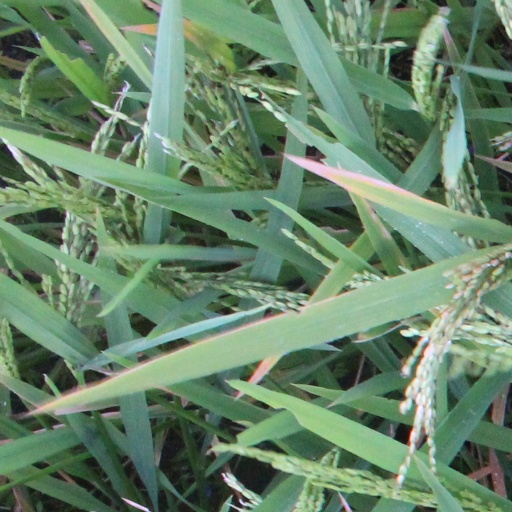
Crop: rice